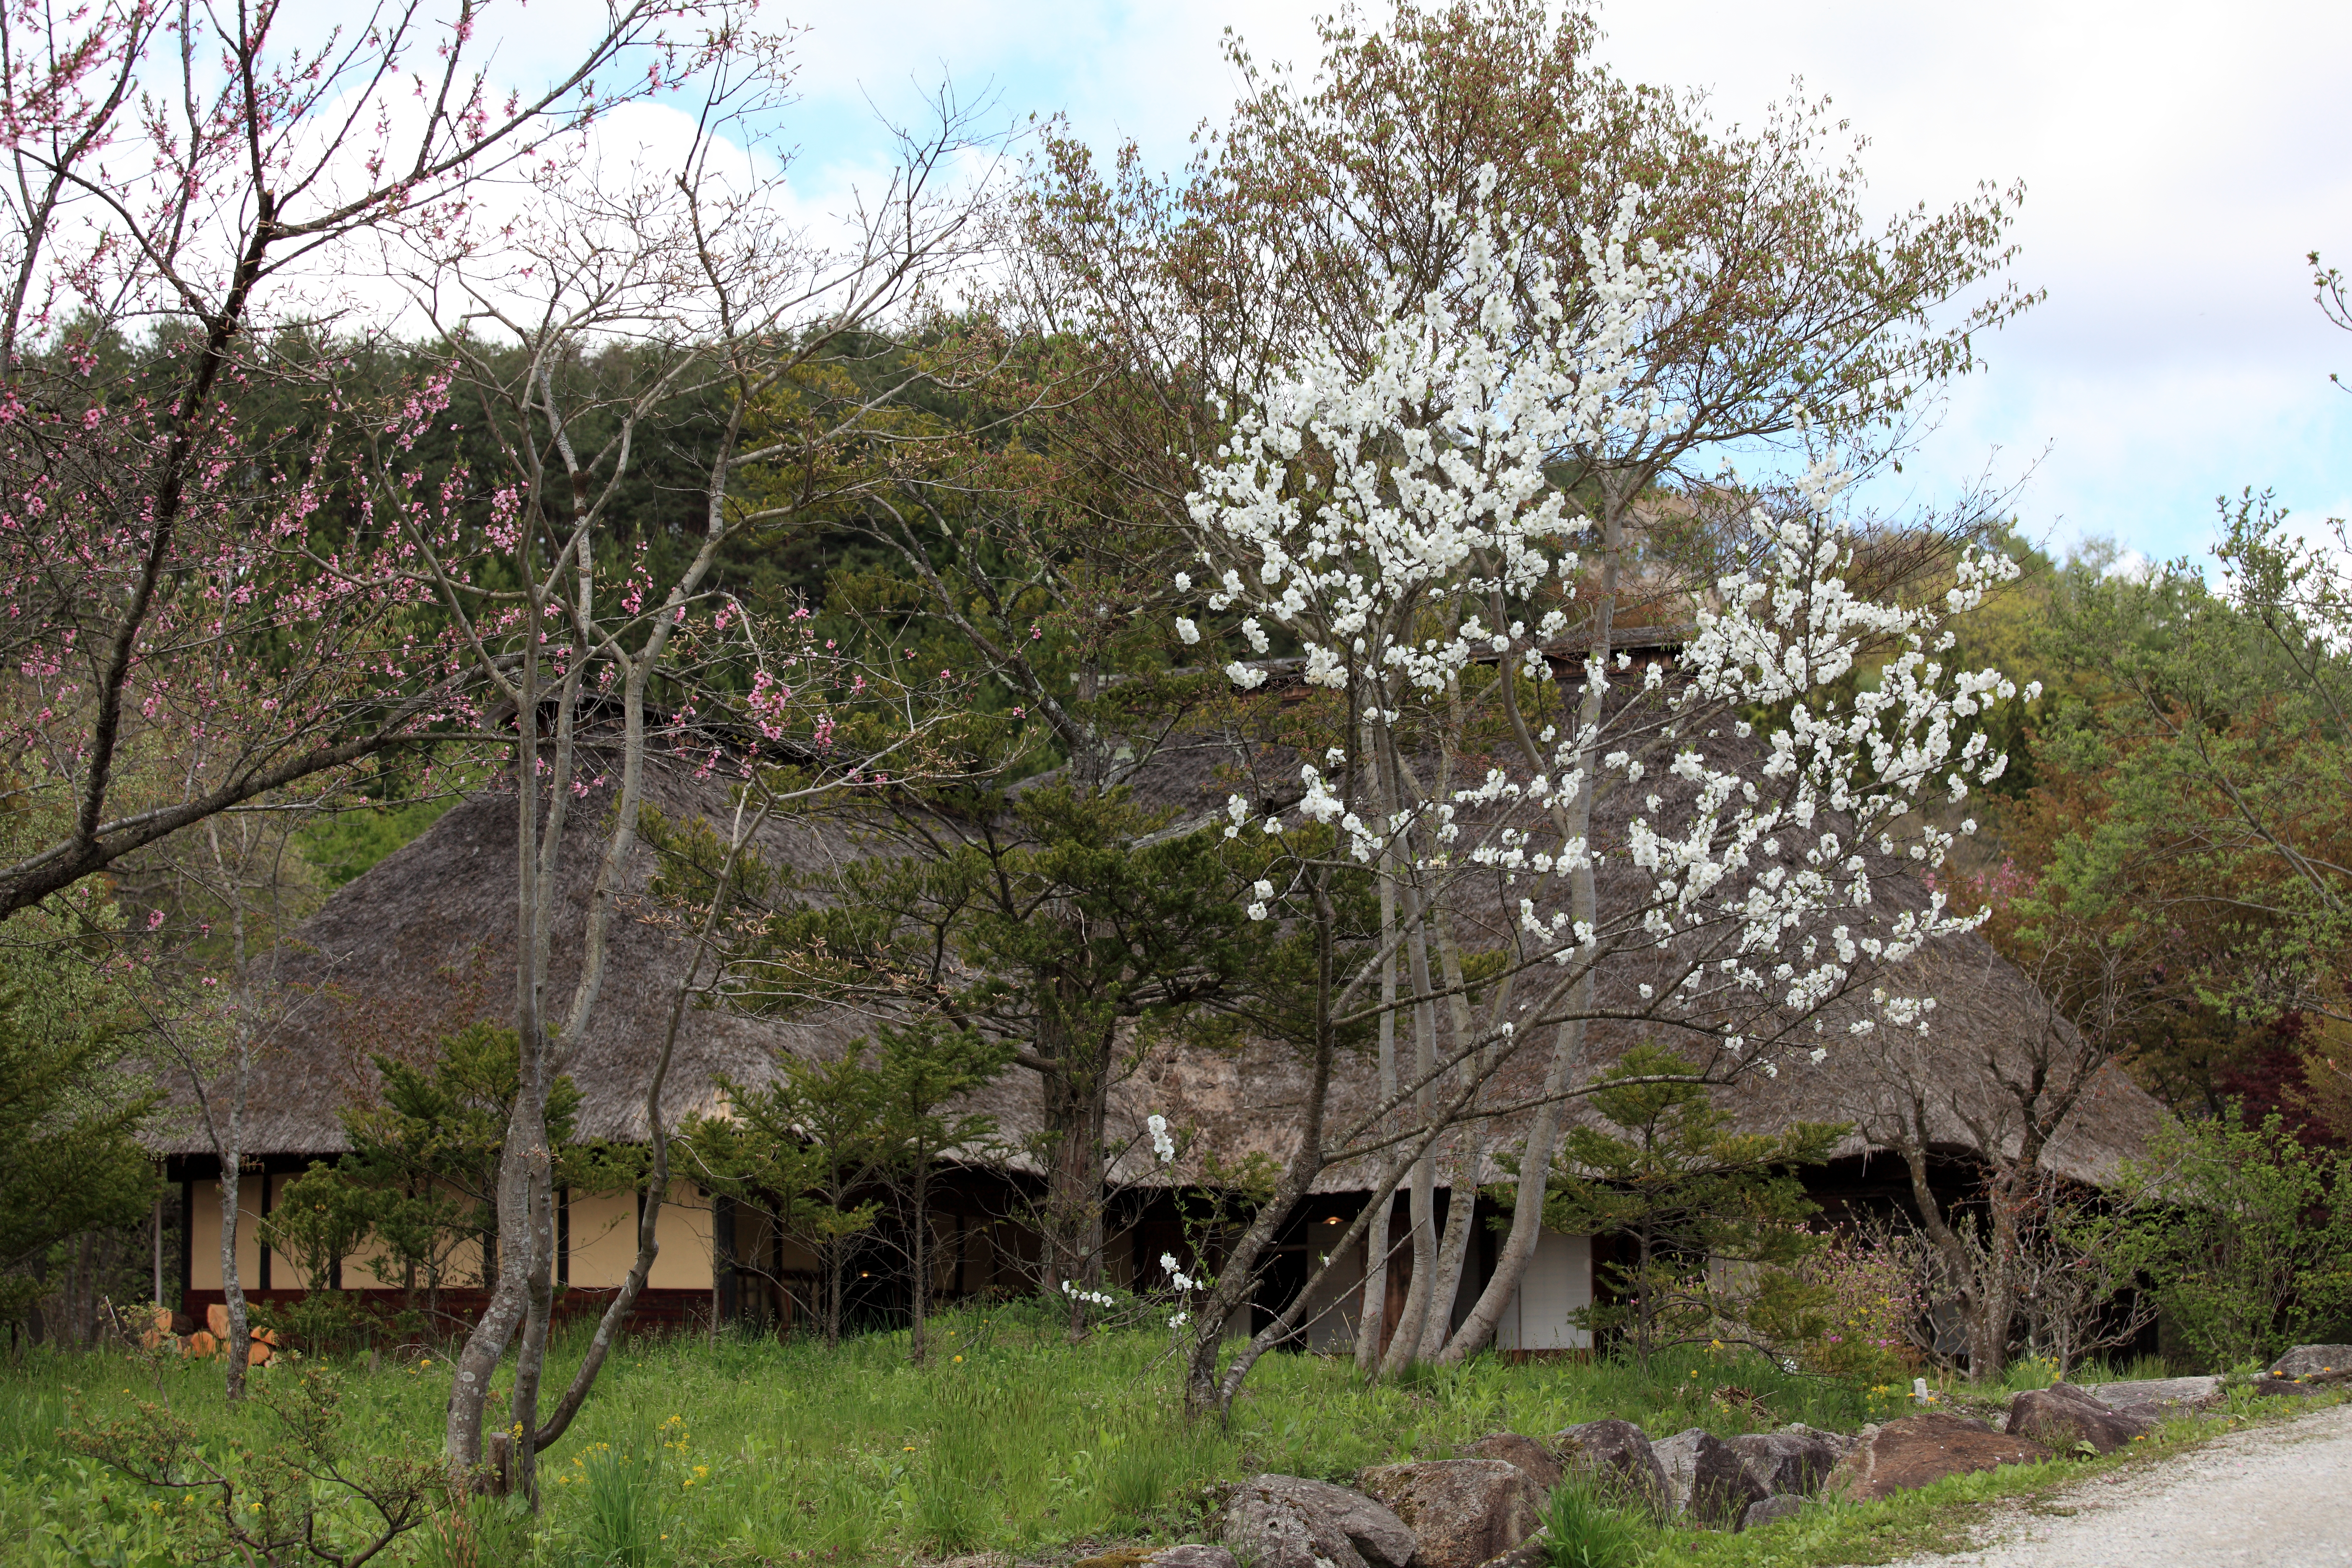
tree, blossom, architecture, plant, farm, house, flower, home, high, ancient, residence, botany, exterior, flora, cherry blossom, design, japanese, shrub, 5d, style, hires, markii, traditional, thatched, folk, hi, res, resolution, thatchedroof, iwate, tono, toono, tohnofurusatomura, tohnoshi, woody plant